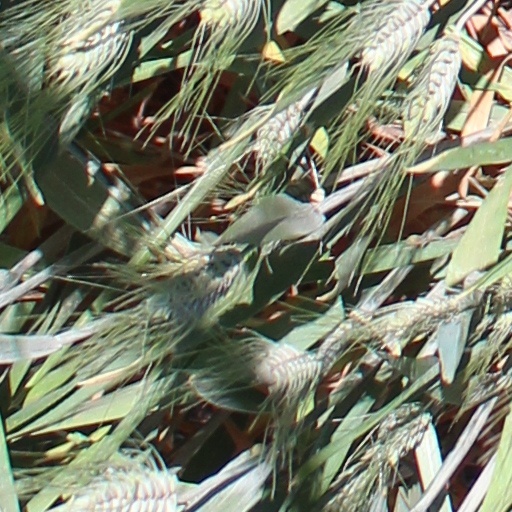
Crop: wheat